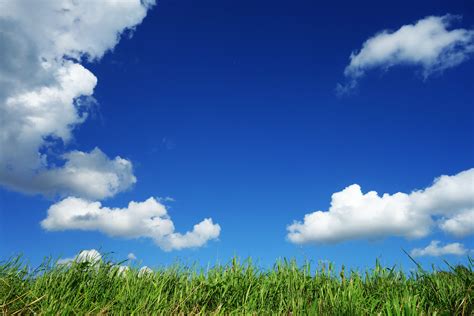
Weather: sun or clear